Kegworth railway station

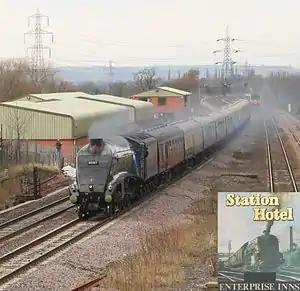
Ex-LNER Class A4 No. 60007 Sir Nigel Gresley, passing through the remains of Kegworth station on 28 February 2009

Kegworth railway station located in Nottinghamshire was a station serving the villages of Kegworth, Leicestershire, Sutton Bonington, and Kingston on Soar, Nottinghamshire.